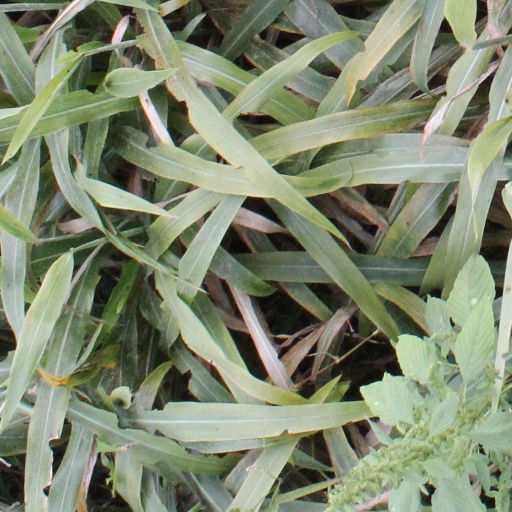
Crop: sorghum